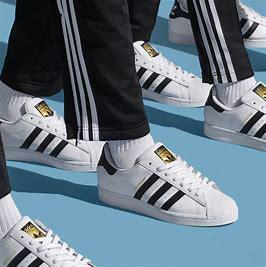
Brand: Adidas
Model: Superstar